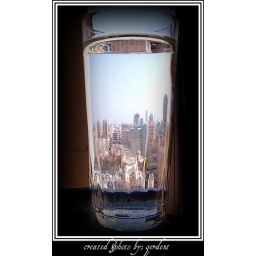
a glass of water in front of my window